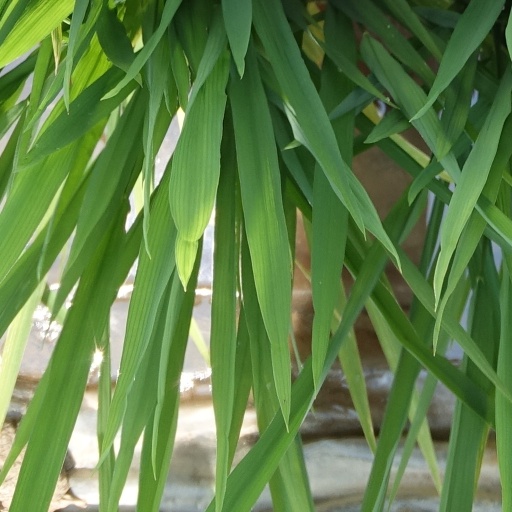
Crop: rice